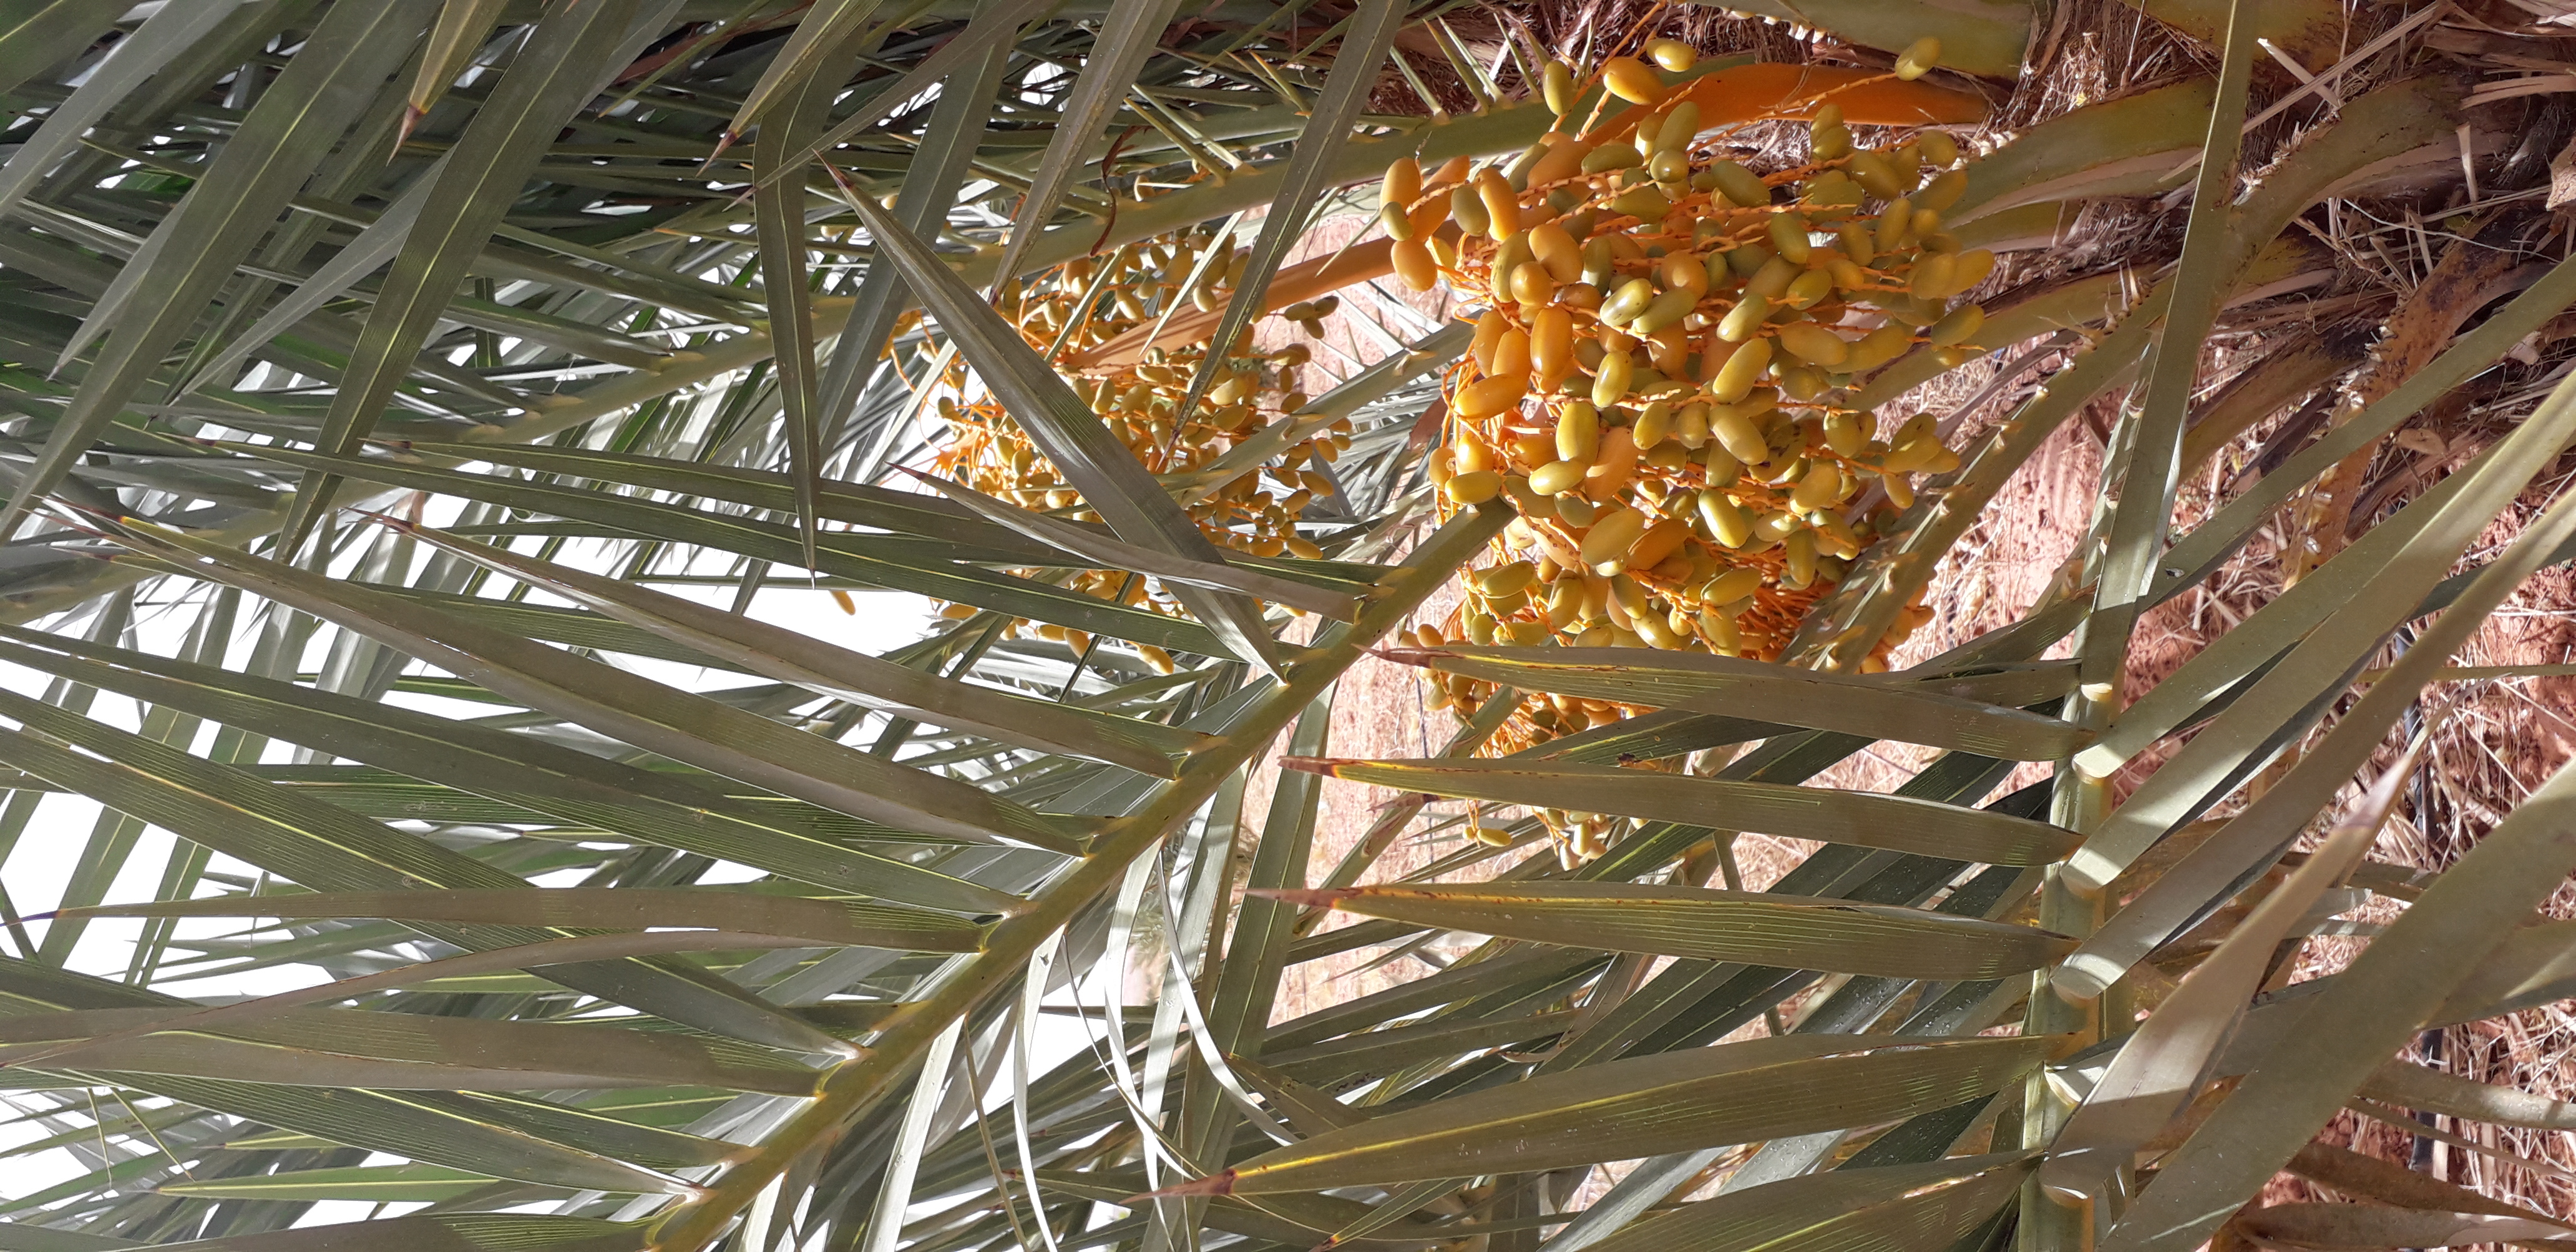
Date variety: kholt